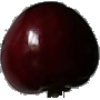
Label: Cherry 1